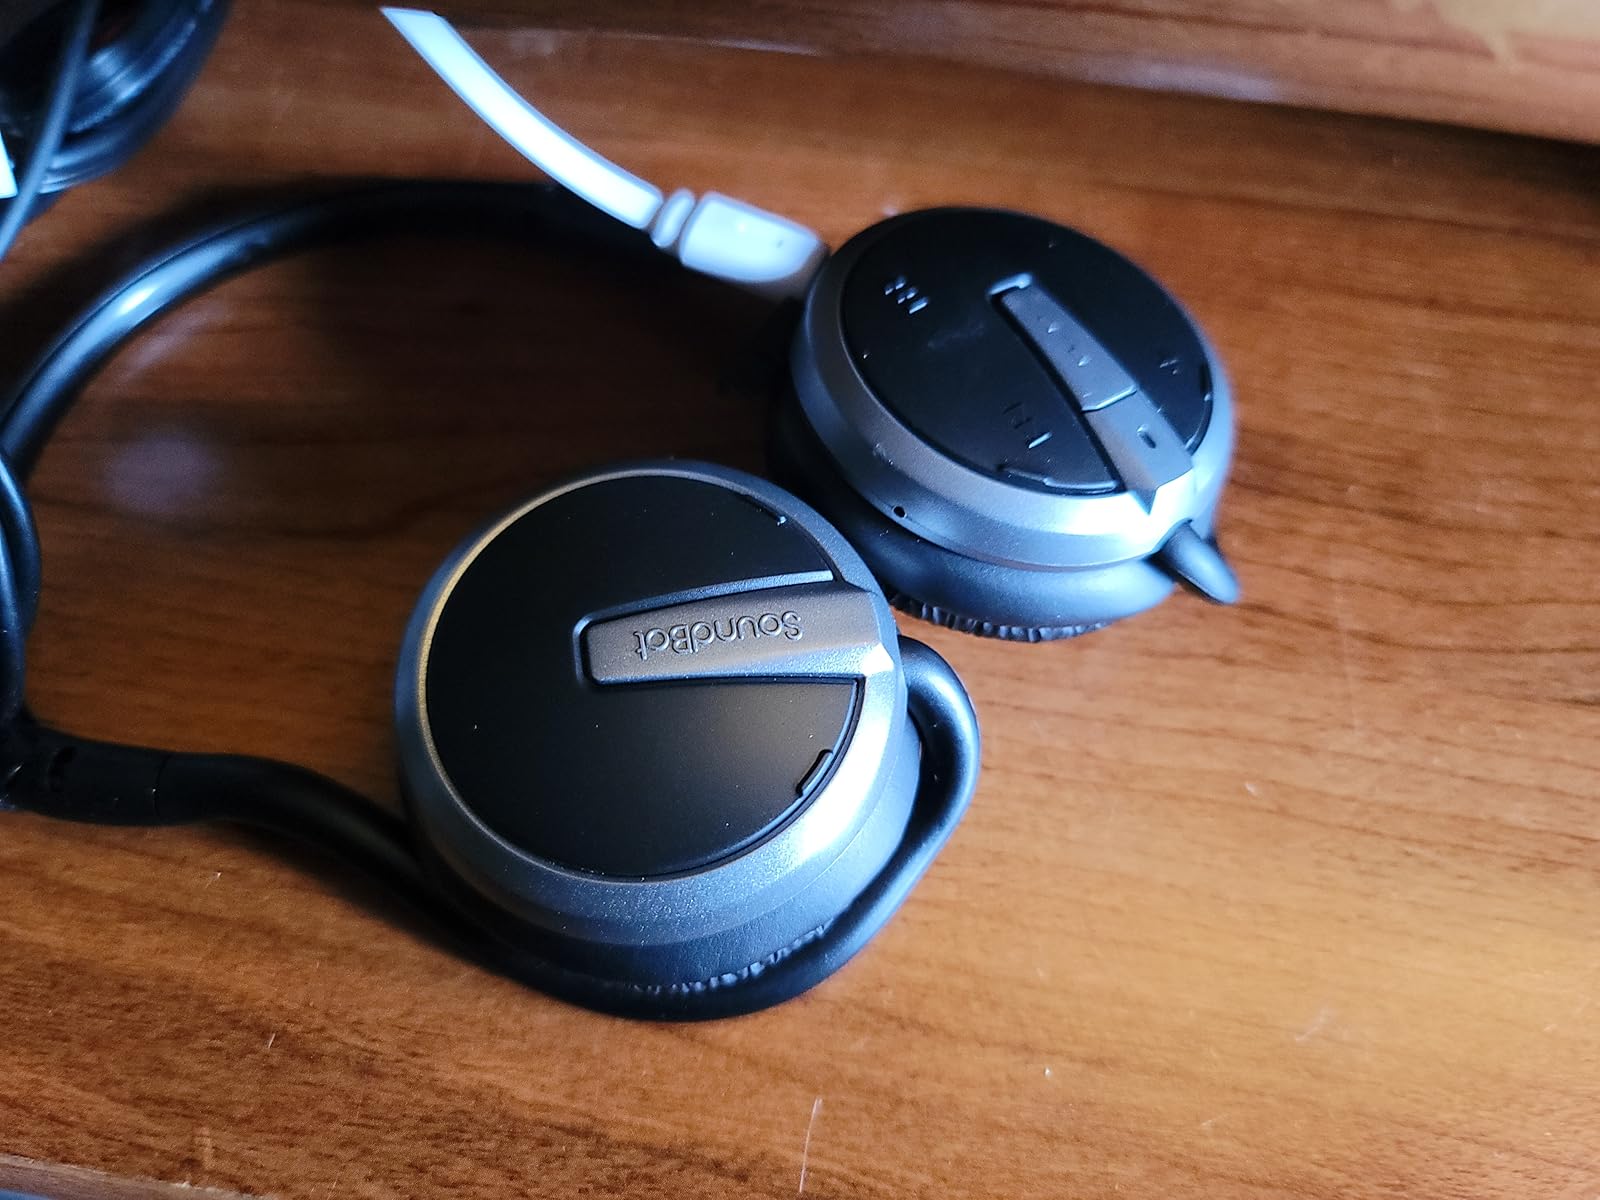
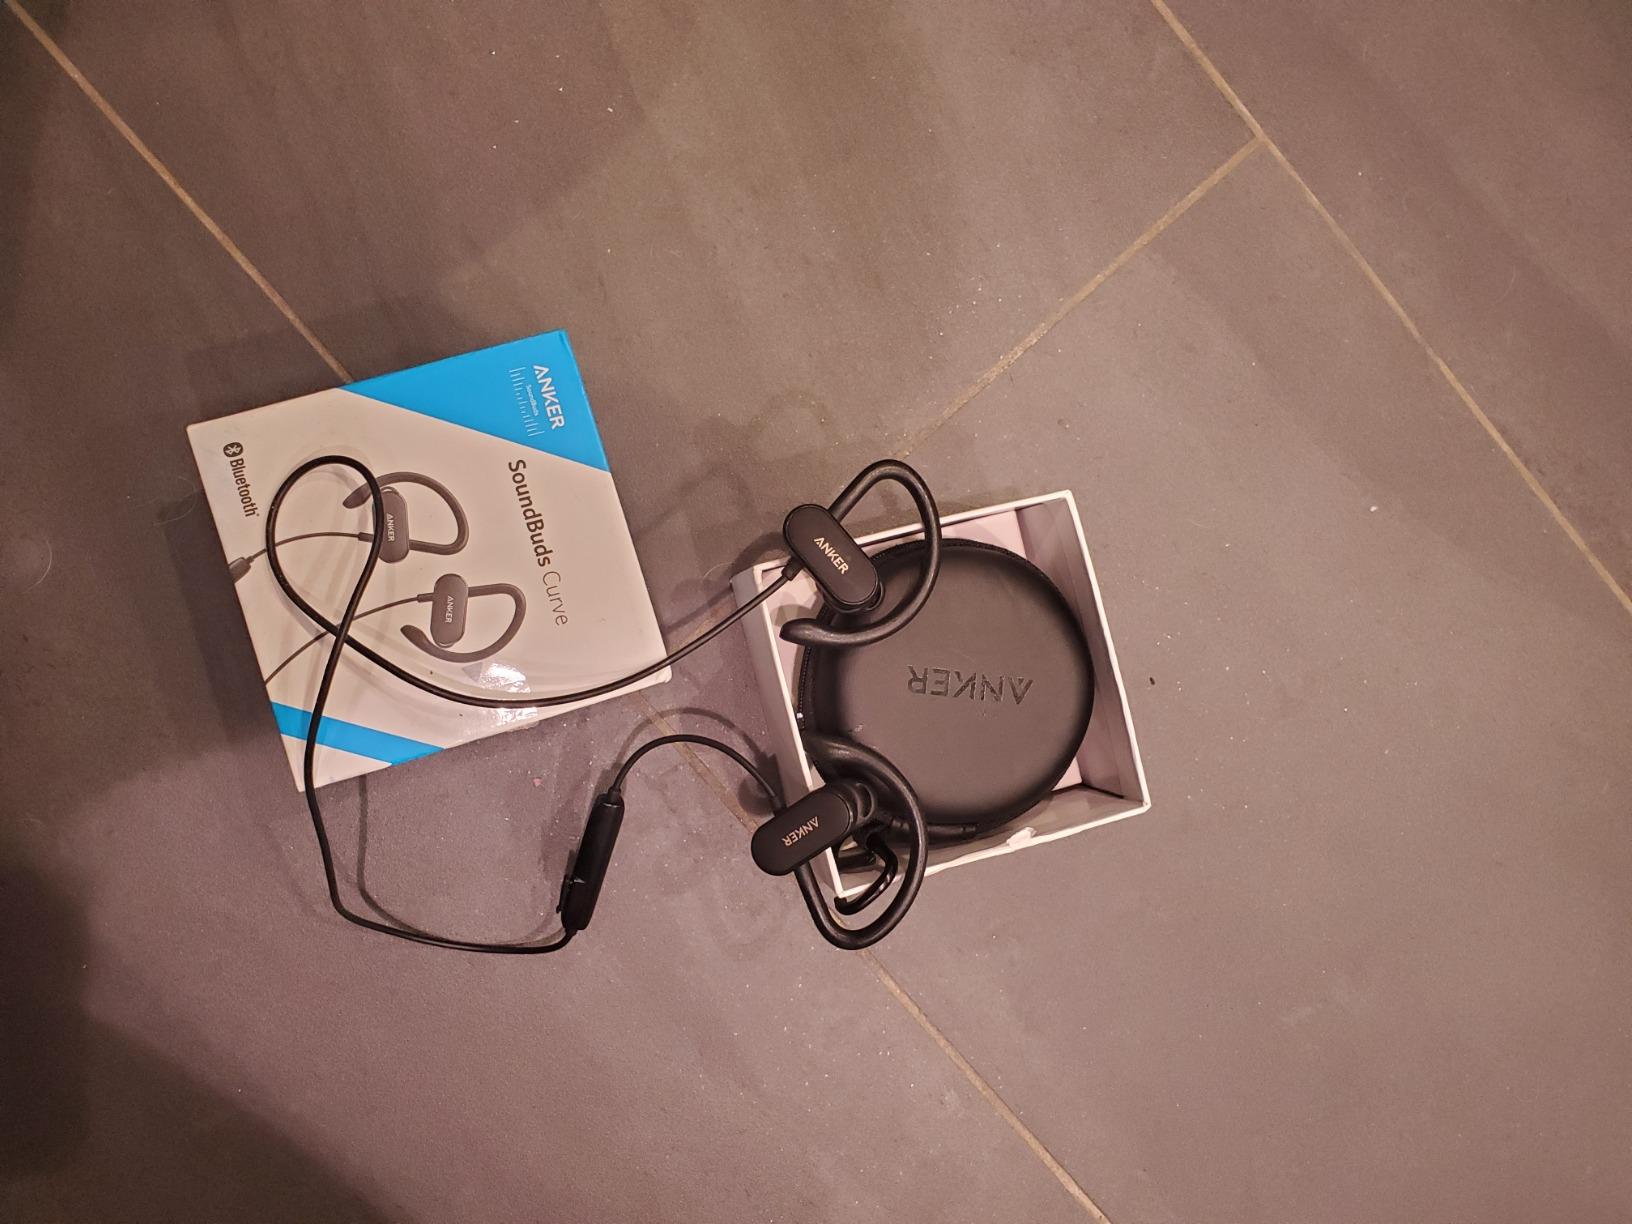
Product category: headphones
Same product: no